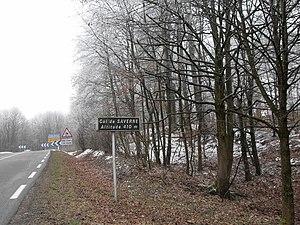
Col de Saverne en hiver